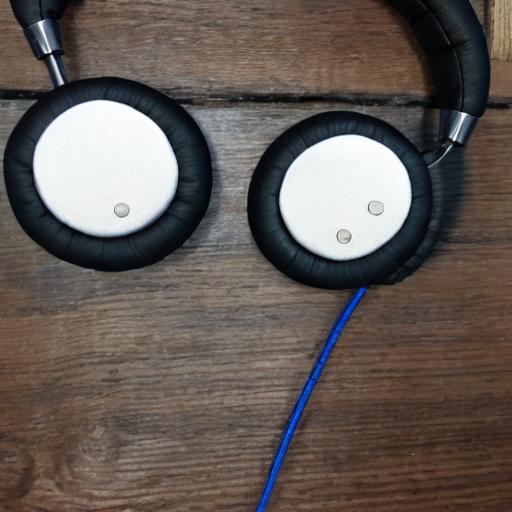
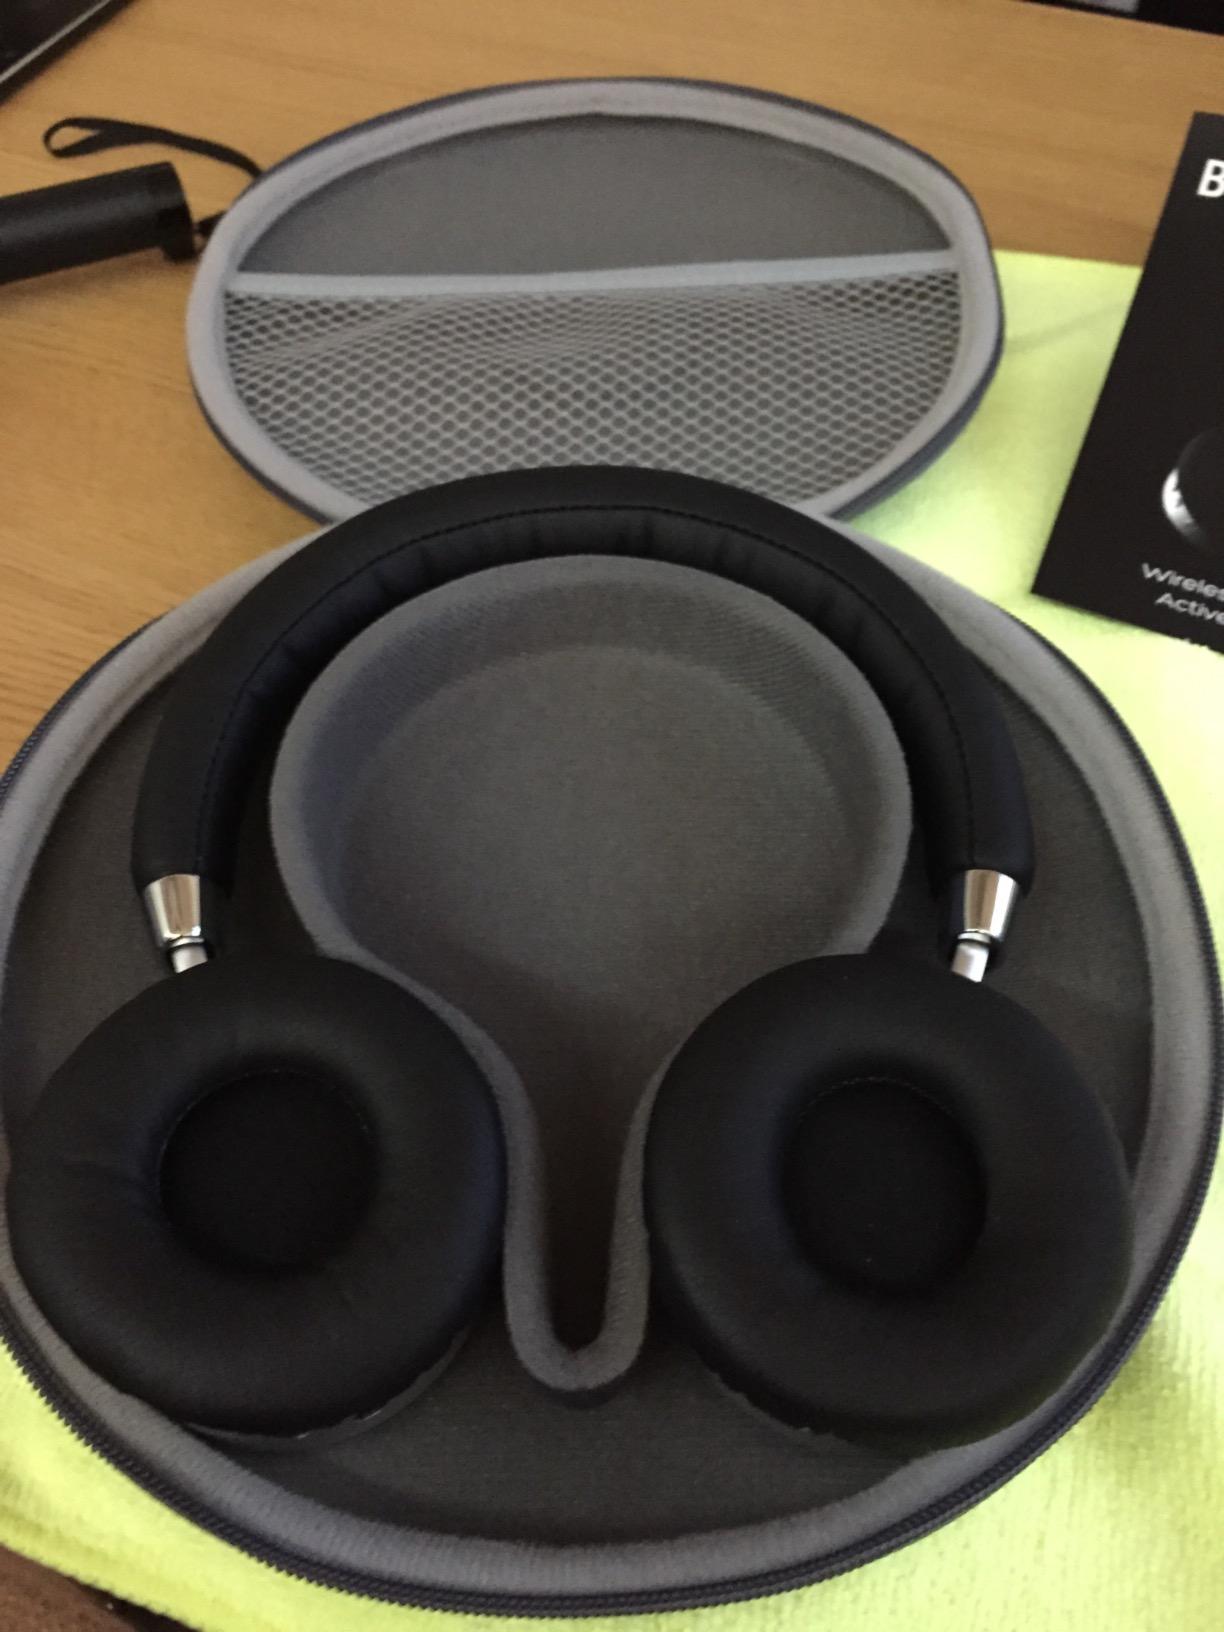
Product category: headphones
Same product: no